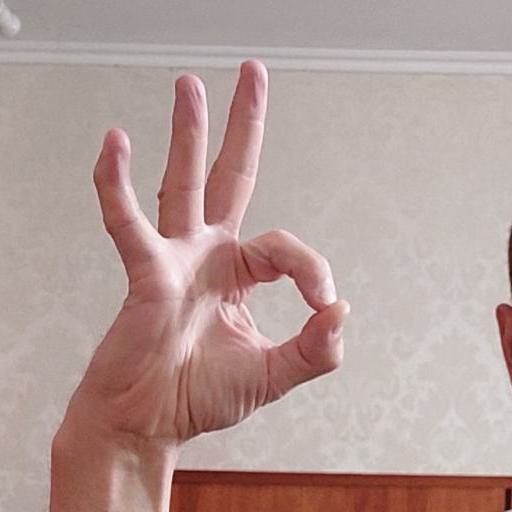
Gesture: ok